Campus of Texas A&M University

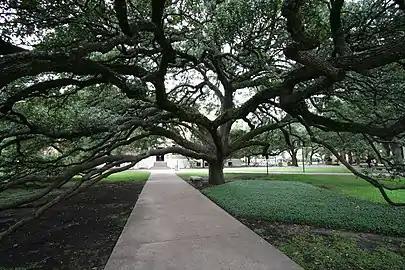
The Century Tree, planted in 1898

The Agricultural and Mechanical College of Texas, later known as Texas A&M University was established by the Texas State Legislature on April 17, 1871 as the state's first public institution of higher education. The legislature provided $75,000 for the construction of buildings at the new school. A committee tasked with finding a home for the new college chose Brazos County, which agreed to donate 2,416 acres (10 km) of land.